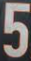
Number: 5